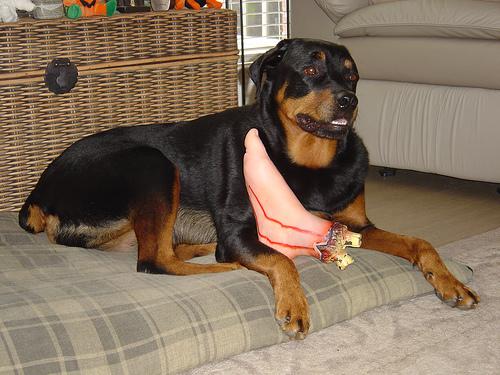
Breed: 224-n000060-Rottweiler